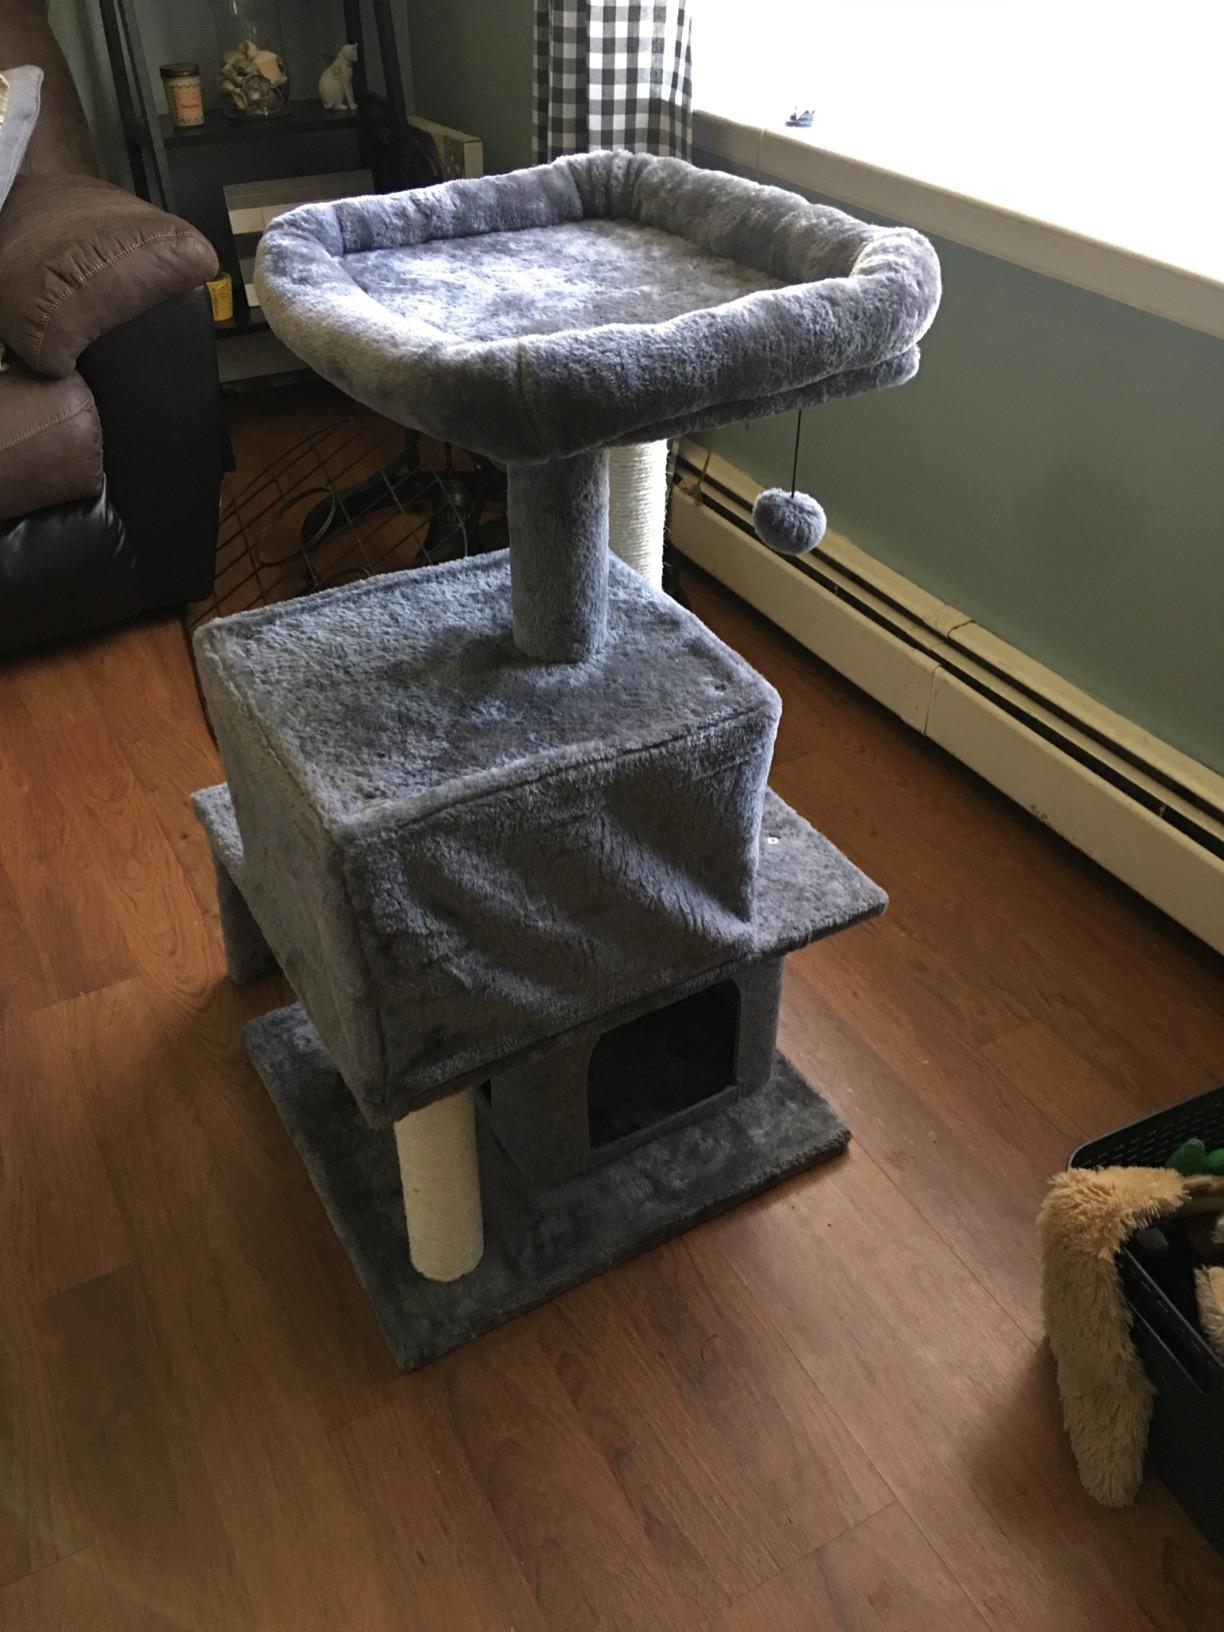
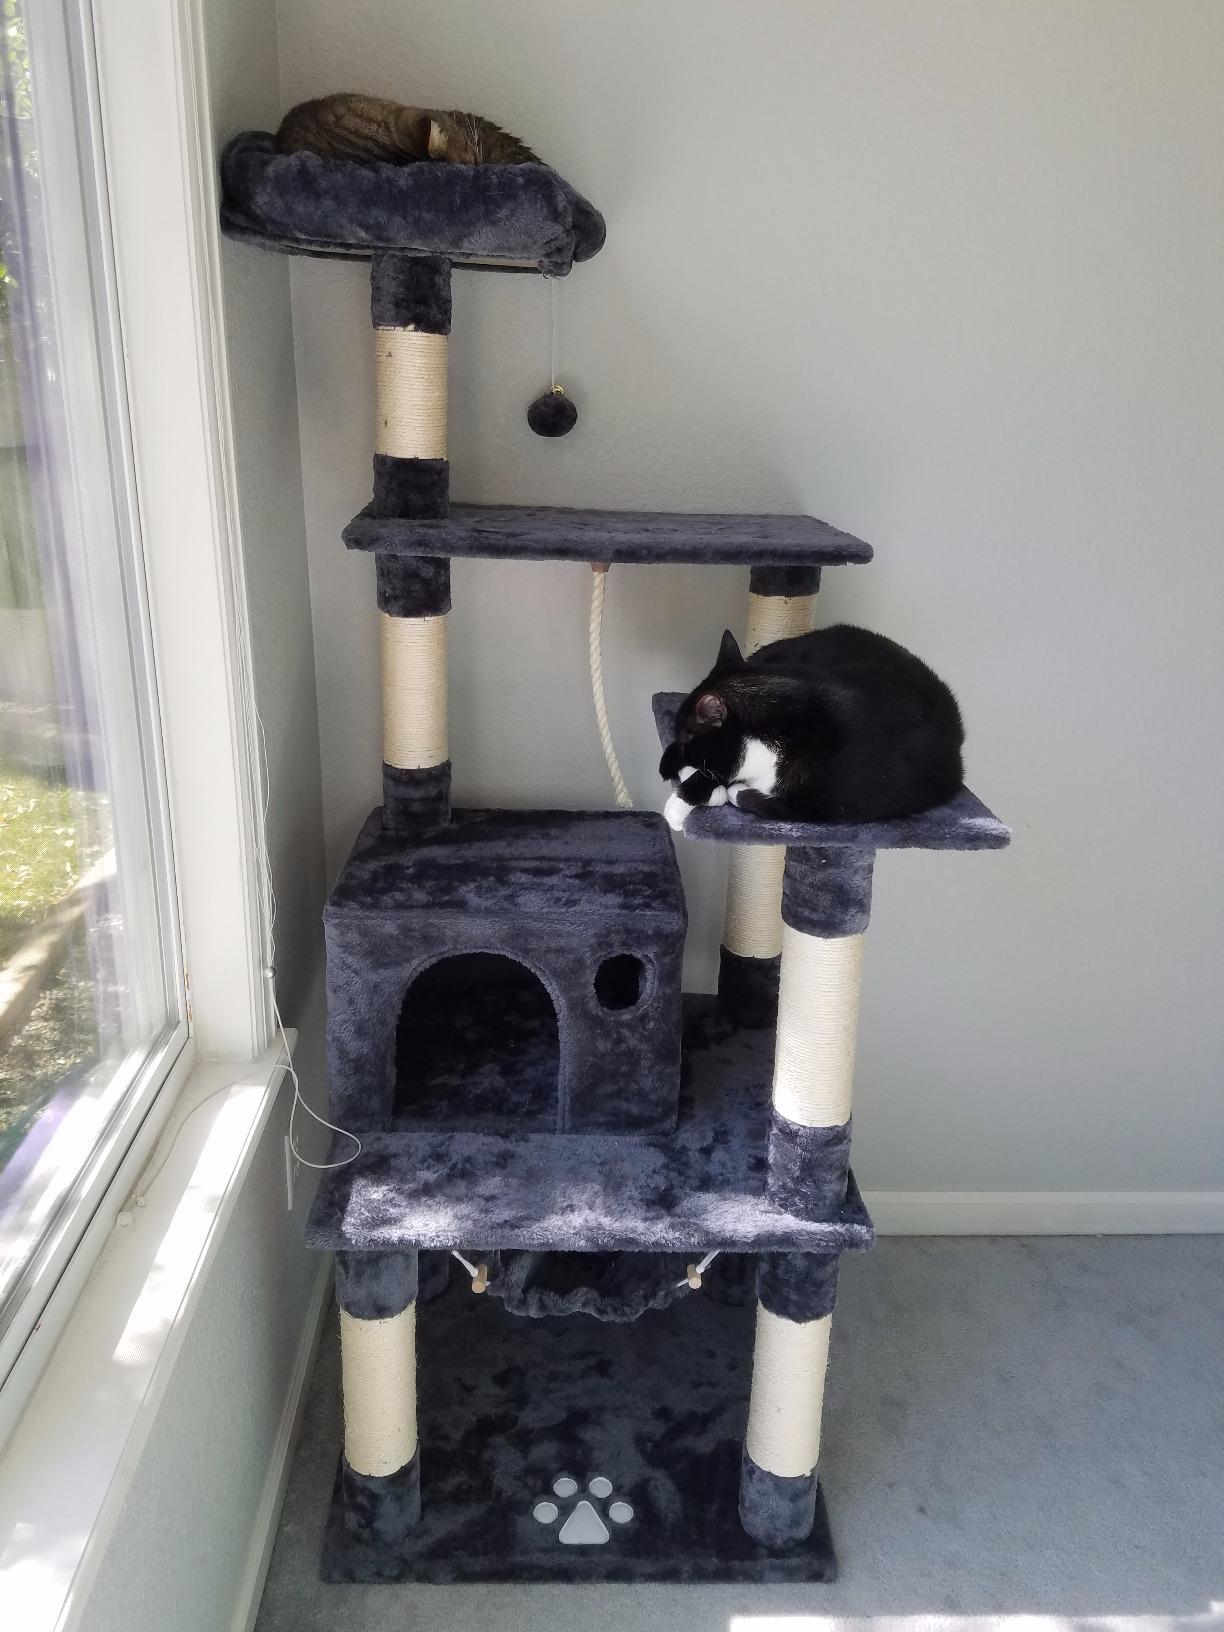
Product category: items_cat tree
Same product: no